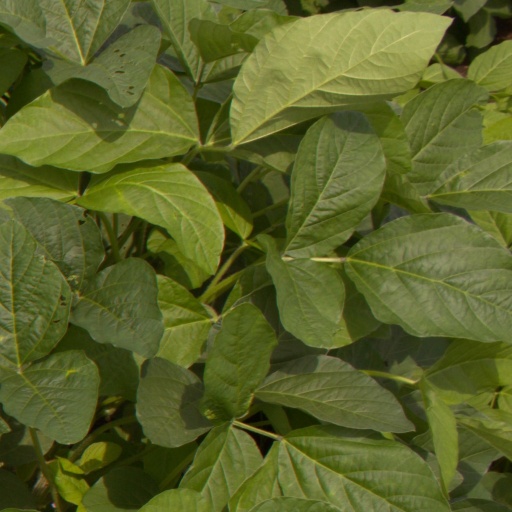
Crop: soybean